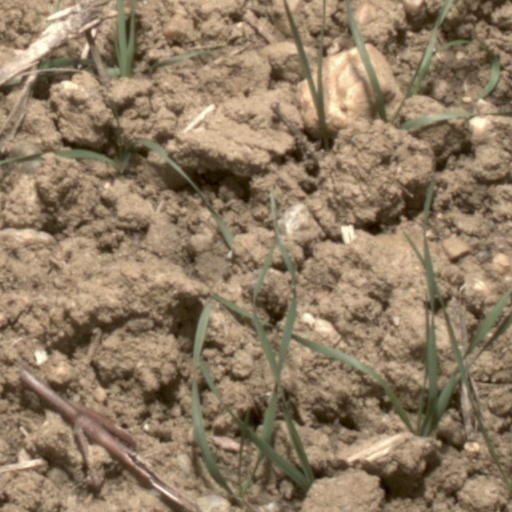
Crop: wheat